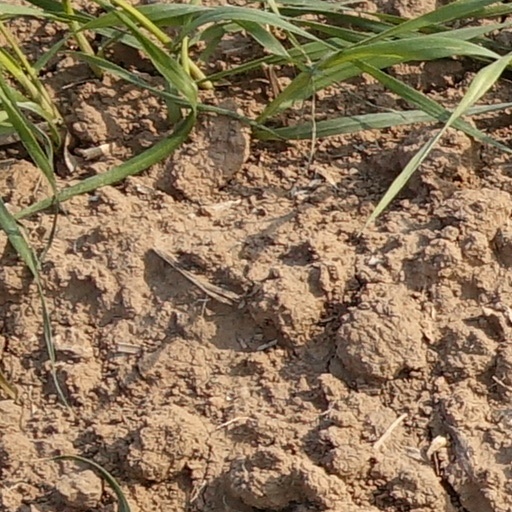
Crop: wheat